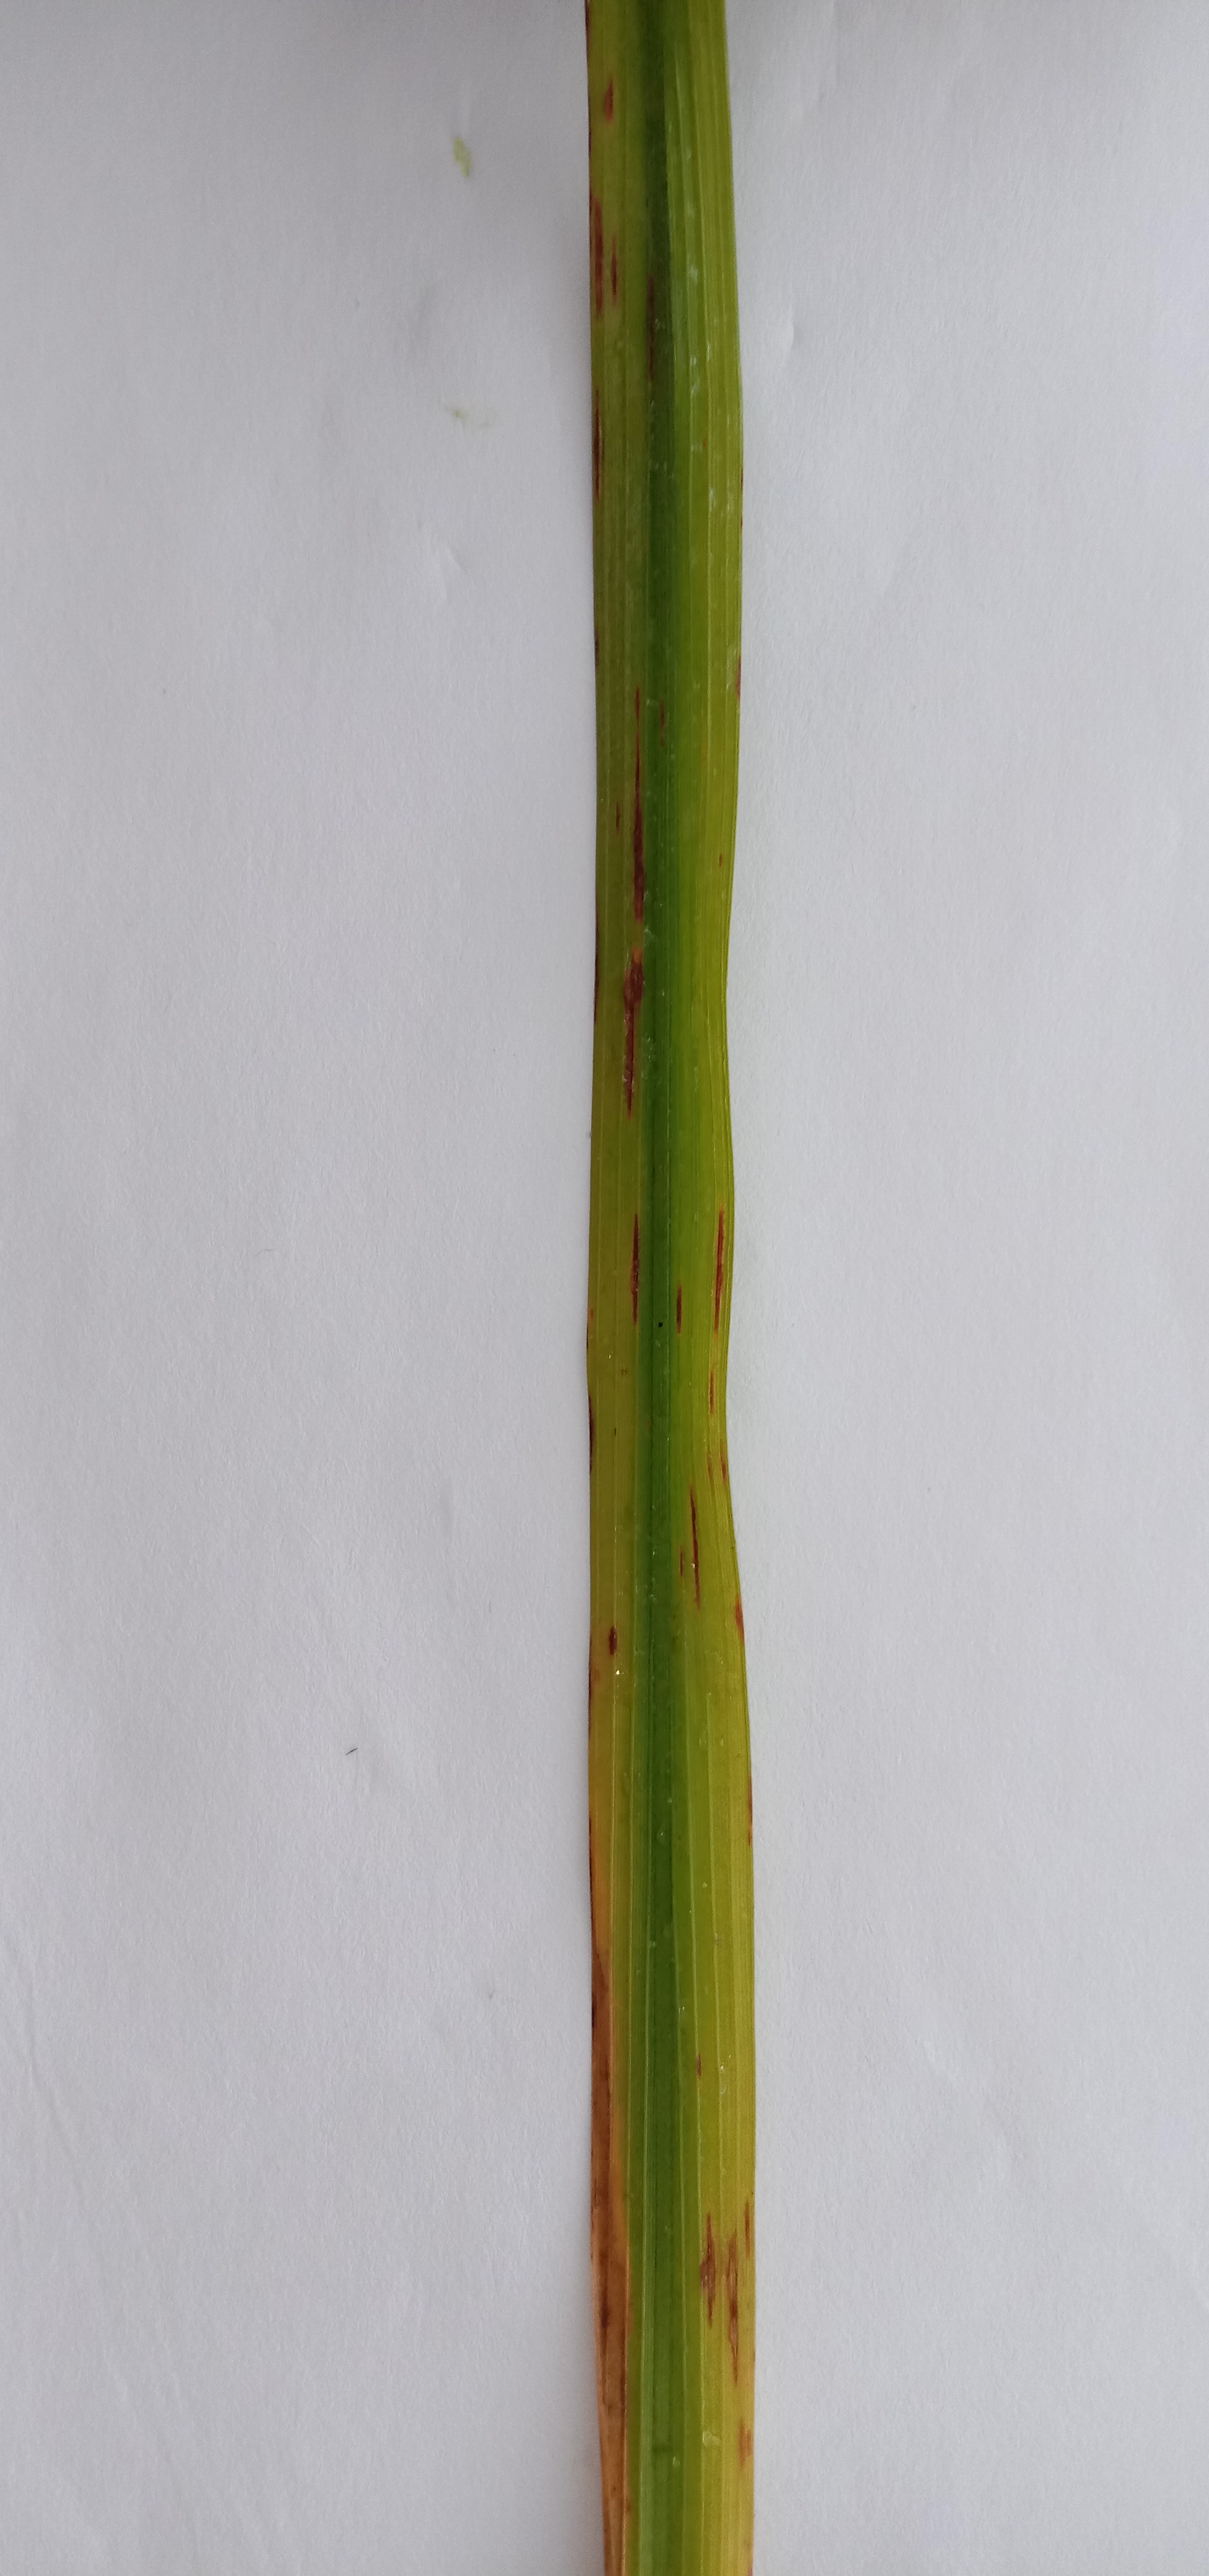
Label: Rice___Leaf_Blast